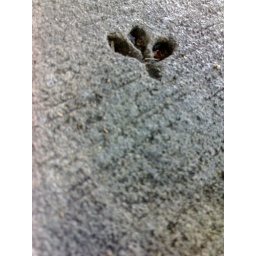
tree flower bud imprint in concrete.